Paracuellos massacres

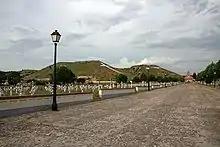
Paracuellos cemetery memorial

The Paracuellos massacres were a series of mass killings of civilians and prisoners of war by the Republican faction of the Spanish Civil War that took place before and during the Siege of Madrid during the early stages of the war. The death toll remains a subject of debate and controversy.